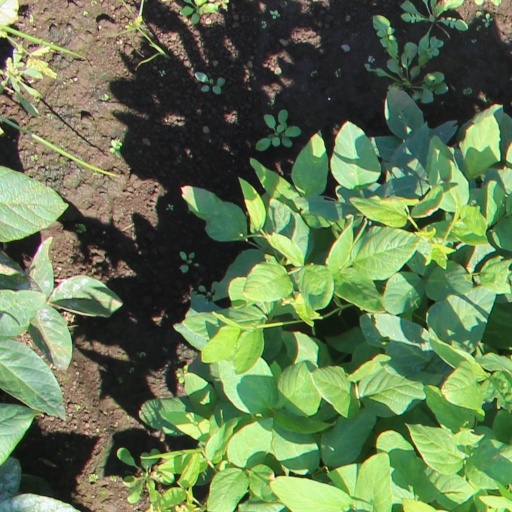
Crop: soybean